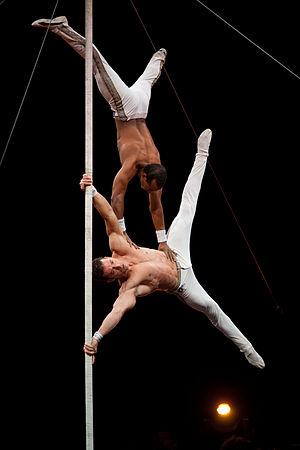
Leosvel et Diosmani artistes cubains au mât chinois. Six jours cyclistes de Grenoble 2011.
Le mât chinois est un agrès de cirque d’origine asiatique composé d’un ou de plusieurs poteaux en métal fixés verticalement.